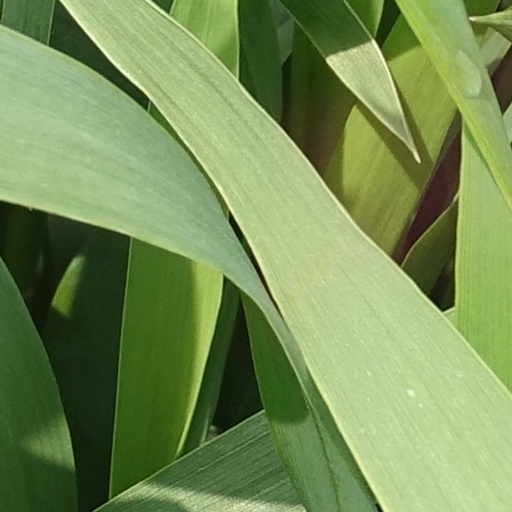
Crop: wheat